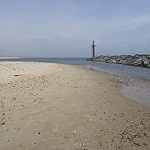
Scene: Outdoor